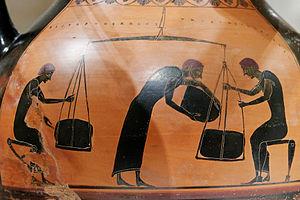
Pesée de marchandises. Face B d'une amphore attique à figures noires.
L’économie de la Grèce antique se caractérise par une forte prégnance de l’agriculture, base de l’économie et de la société, d’autant plus importante que les sols grecs sont peu fertiles. À partir du VIᵉ siècle av. J.-C., l’artisanat et le commerce, principalement maritime, se développent.